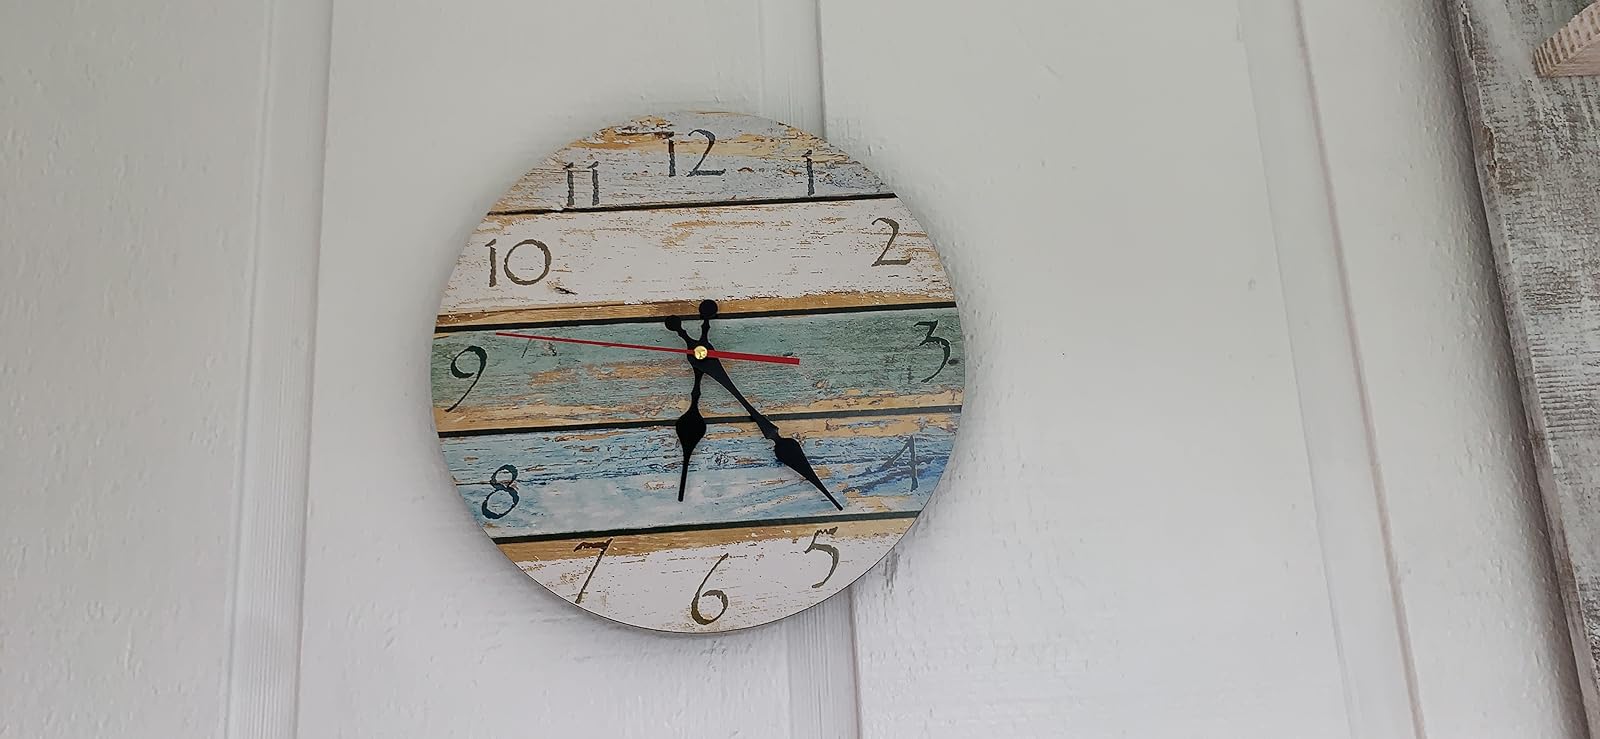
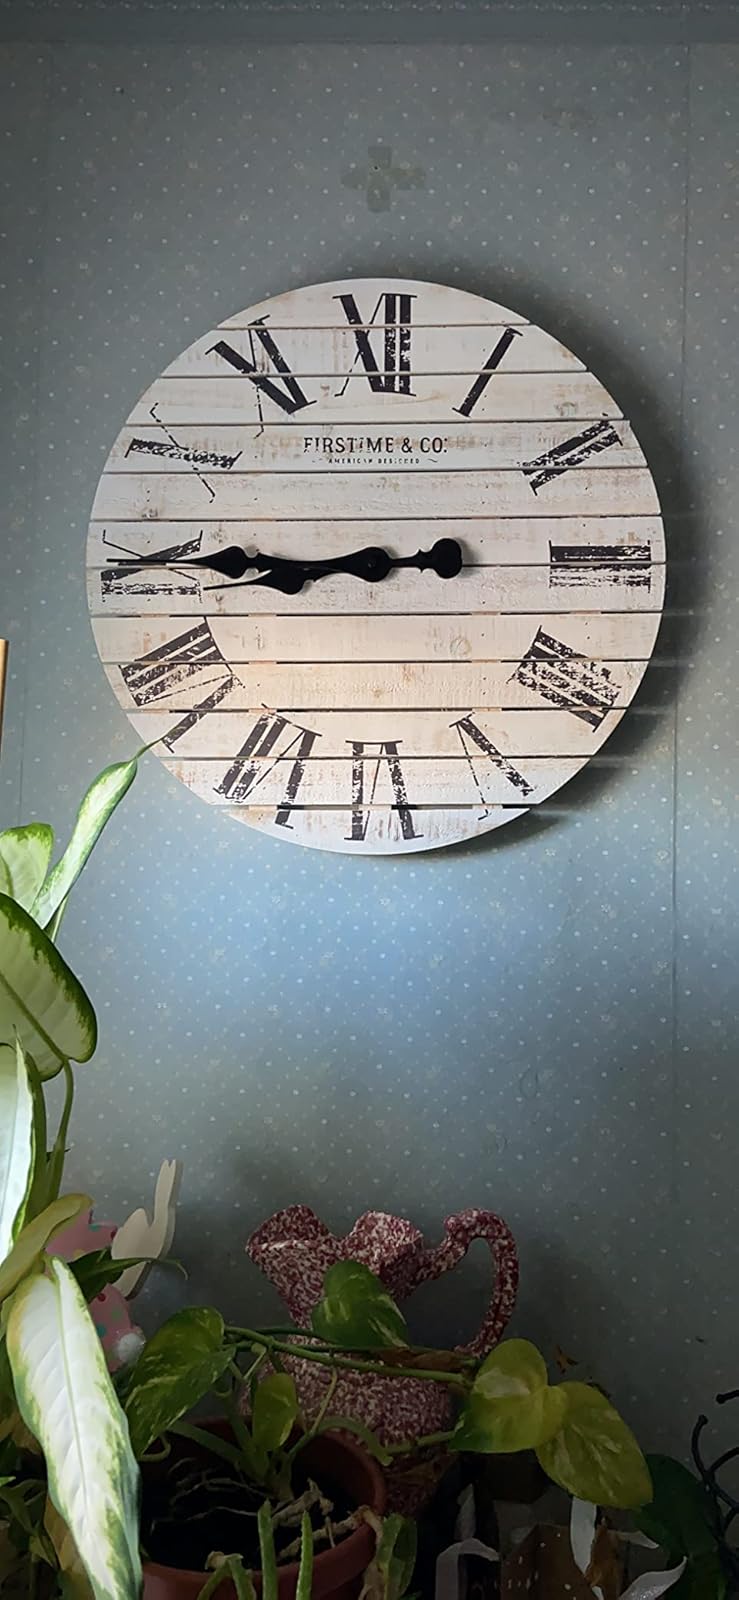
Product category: clock
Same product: no